Atlanta Rhythm Section

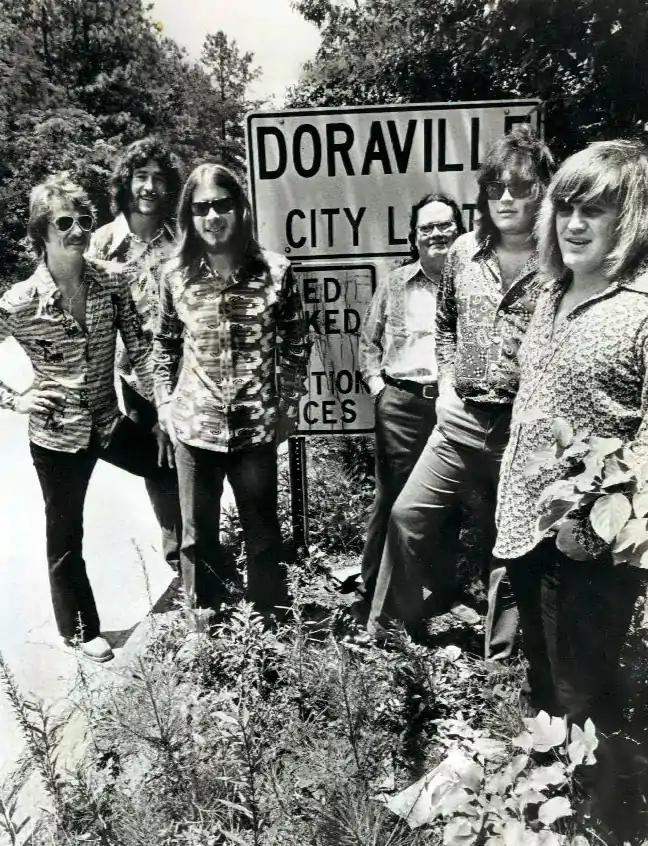
Atlanta Rhythm Section in 1977. From left to right: J. R. Cobb, Ronnie Hammond, Barry Bailey, Paul Goddard, Robert Nix, Dean Daughtry.

Atlanta Rhythm Section (or ARS) is an American Southern rock band formed in 1970 by Rodney Justo (singer), Barry Bailey (guitar), Paul Goddard (bass), Dean Daughtry (keyboards), Robert Nix (drums) and J. R. Cobb (guitar). The band experienced its greatest chart success with Ronnie Hammond as lead singer 1972–1982. Hammond returned again 1988–2001. The band's current lineup consists of Justo, along with guitarists David Anderson and Steve Stone, keyboardist Lee Shealy, bassist Justin Senker and drummer Rodger Stephan.